Fall of Plered

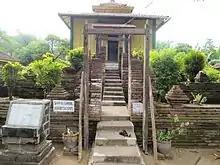
The grave of Amangkurat I in Tegal Arum Complex, Tegal Regency, Central Java. He retreated there after the fall of Plered.

According to de Graaf, he went to Tegal in order to meet with a VOC official on a ship but died on the way. According to the Javanese accounts, the aged and ill king, certain of his imminent death, went to Tegal because he wished to be buried there. Tegal was in his mother's country and he sent his officials ahead to build a grave for him in Tegalwangi, few kilometers south of the coast. As he laid dying, he ceremonially handed over the regalia to the crown prince, and instructed him to recapture the court with the Dutch's help. He then died, and his body was washed, prayed over and taken to the burial site in Tegalwangi. He was buried on 13 July and thirteen VOC soldiers from the ship off Tegal attended the burial. He was given the posthumous name "Seda-ing-Tegalwangi" ("He who died in Tegalwangi").